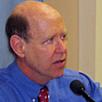
Age: 61